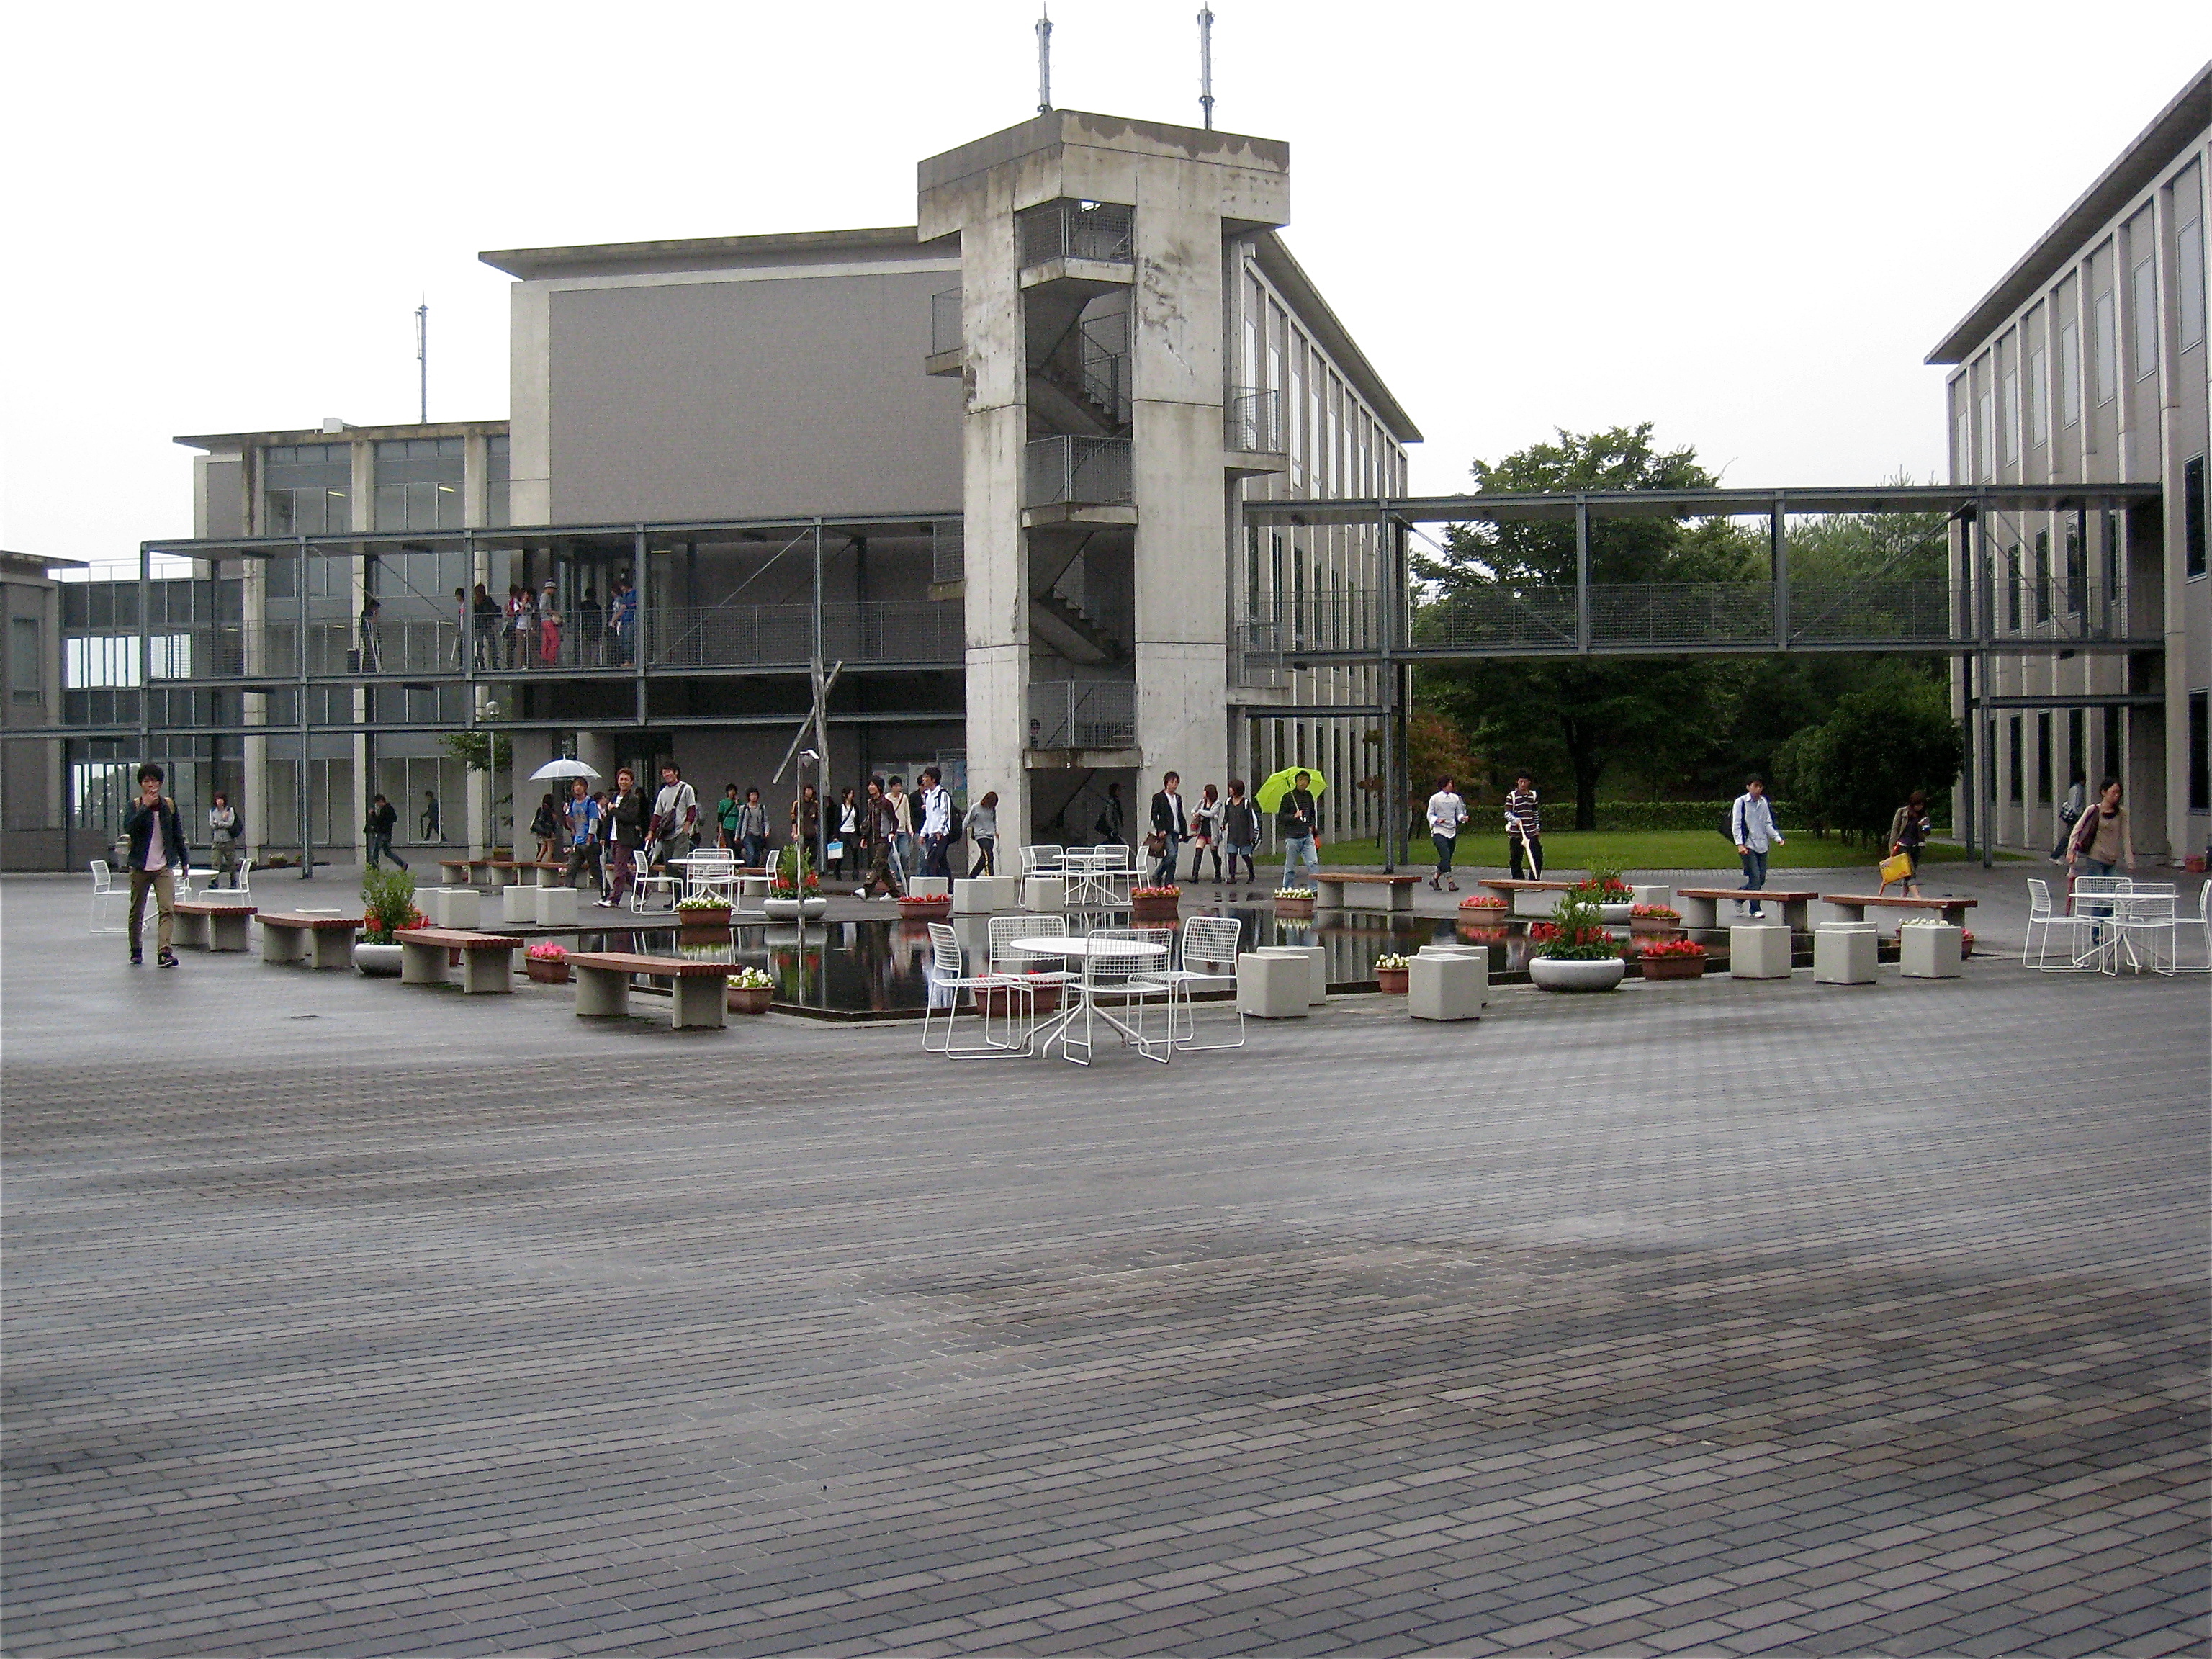
pedestrian, parking, city, asphalt, walkway, downtown, plaza, japan, parking lot, public space, town square, residential area, outdoor structure